Erwin Piscator

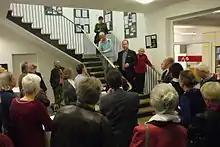
Opening of an exhibition on the occasion of the 50th anniversary of Erwin Piscator's death, Berlin, 2016

In 1931, after the collapse of the third Piscator-Bühne, Piscator went to Moscow in order to make the motion picture "Revolt of the Fishermen" with actor Aleksei Dikiy, for Mezhrabpom, the Soviet film company associated with the International Workers' Relief Organisation. As John Willett wrote, throughout the pre-Hitler years Piscator's "commitment to the Russian Revolution was a decisive factor in all his work." With Hitler's rise to power in 1933, Piscator's stay in the Soviet Union became exile.